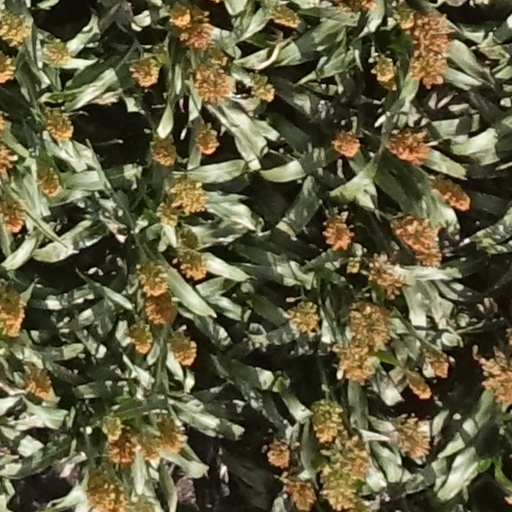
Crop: sorghum